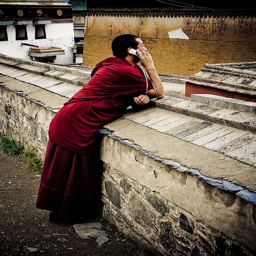
A man talking on a cell phone while leaning over.
a monk standing by a wall while using a cell phone
A monk in traditional garb uses a cell phone
A person leaning against a stone wall while using a cell phone.
A man dressed in a robe talking on the telephone.